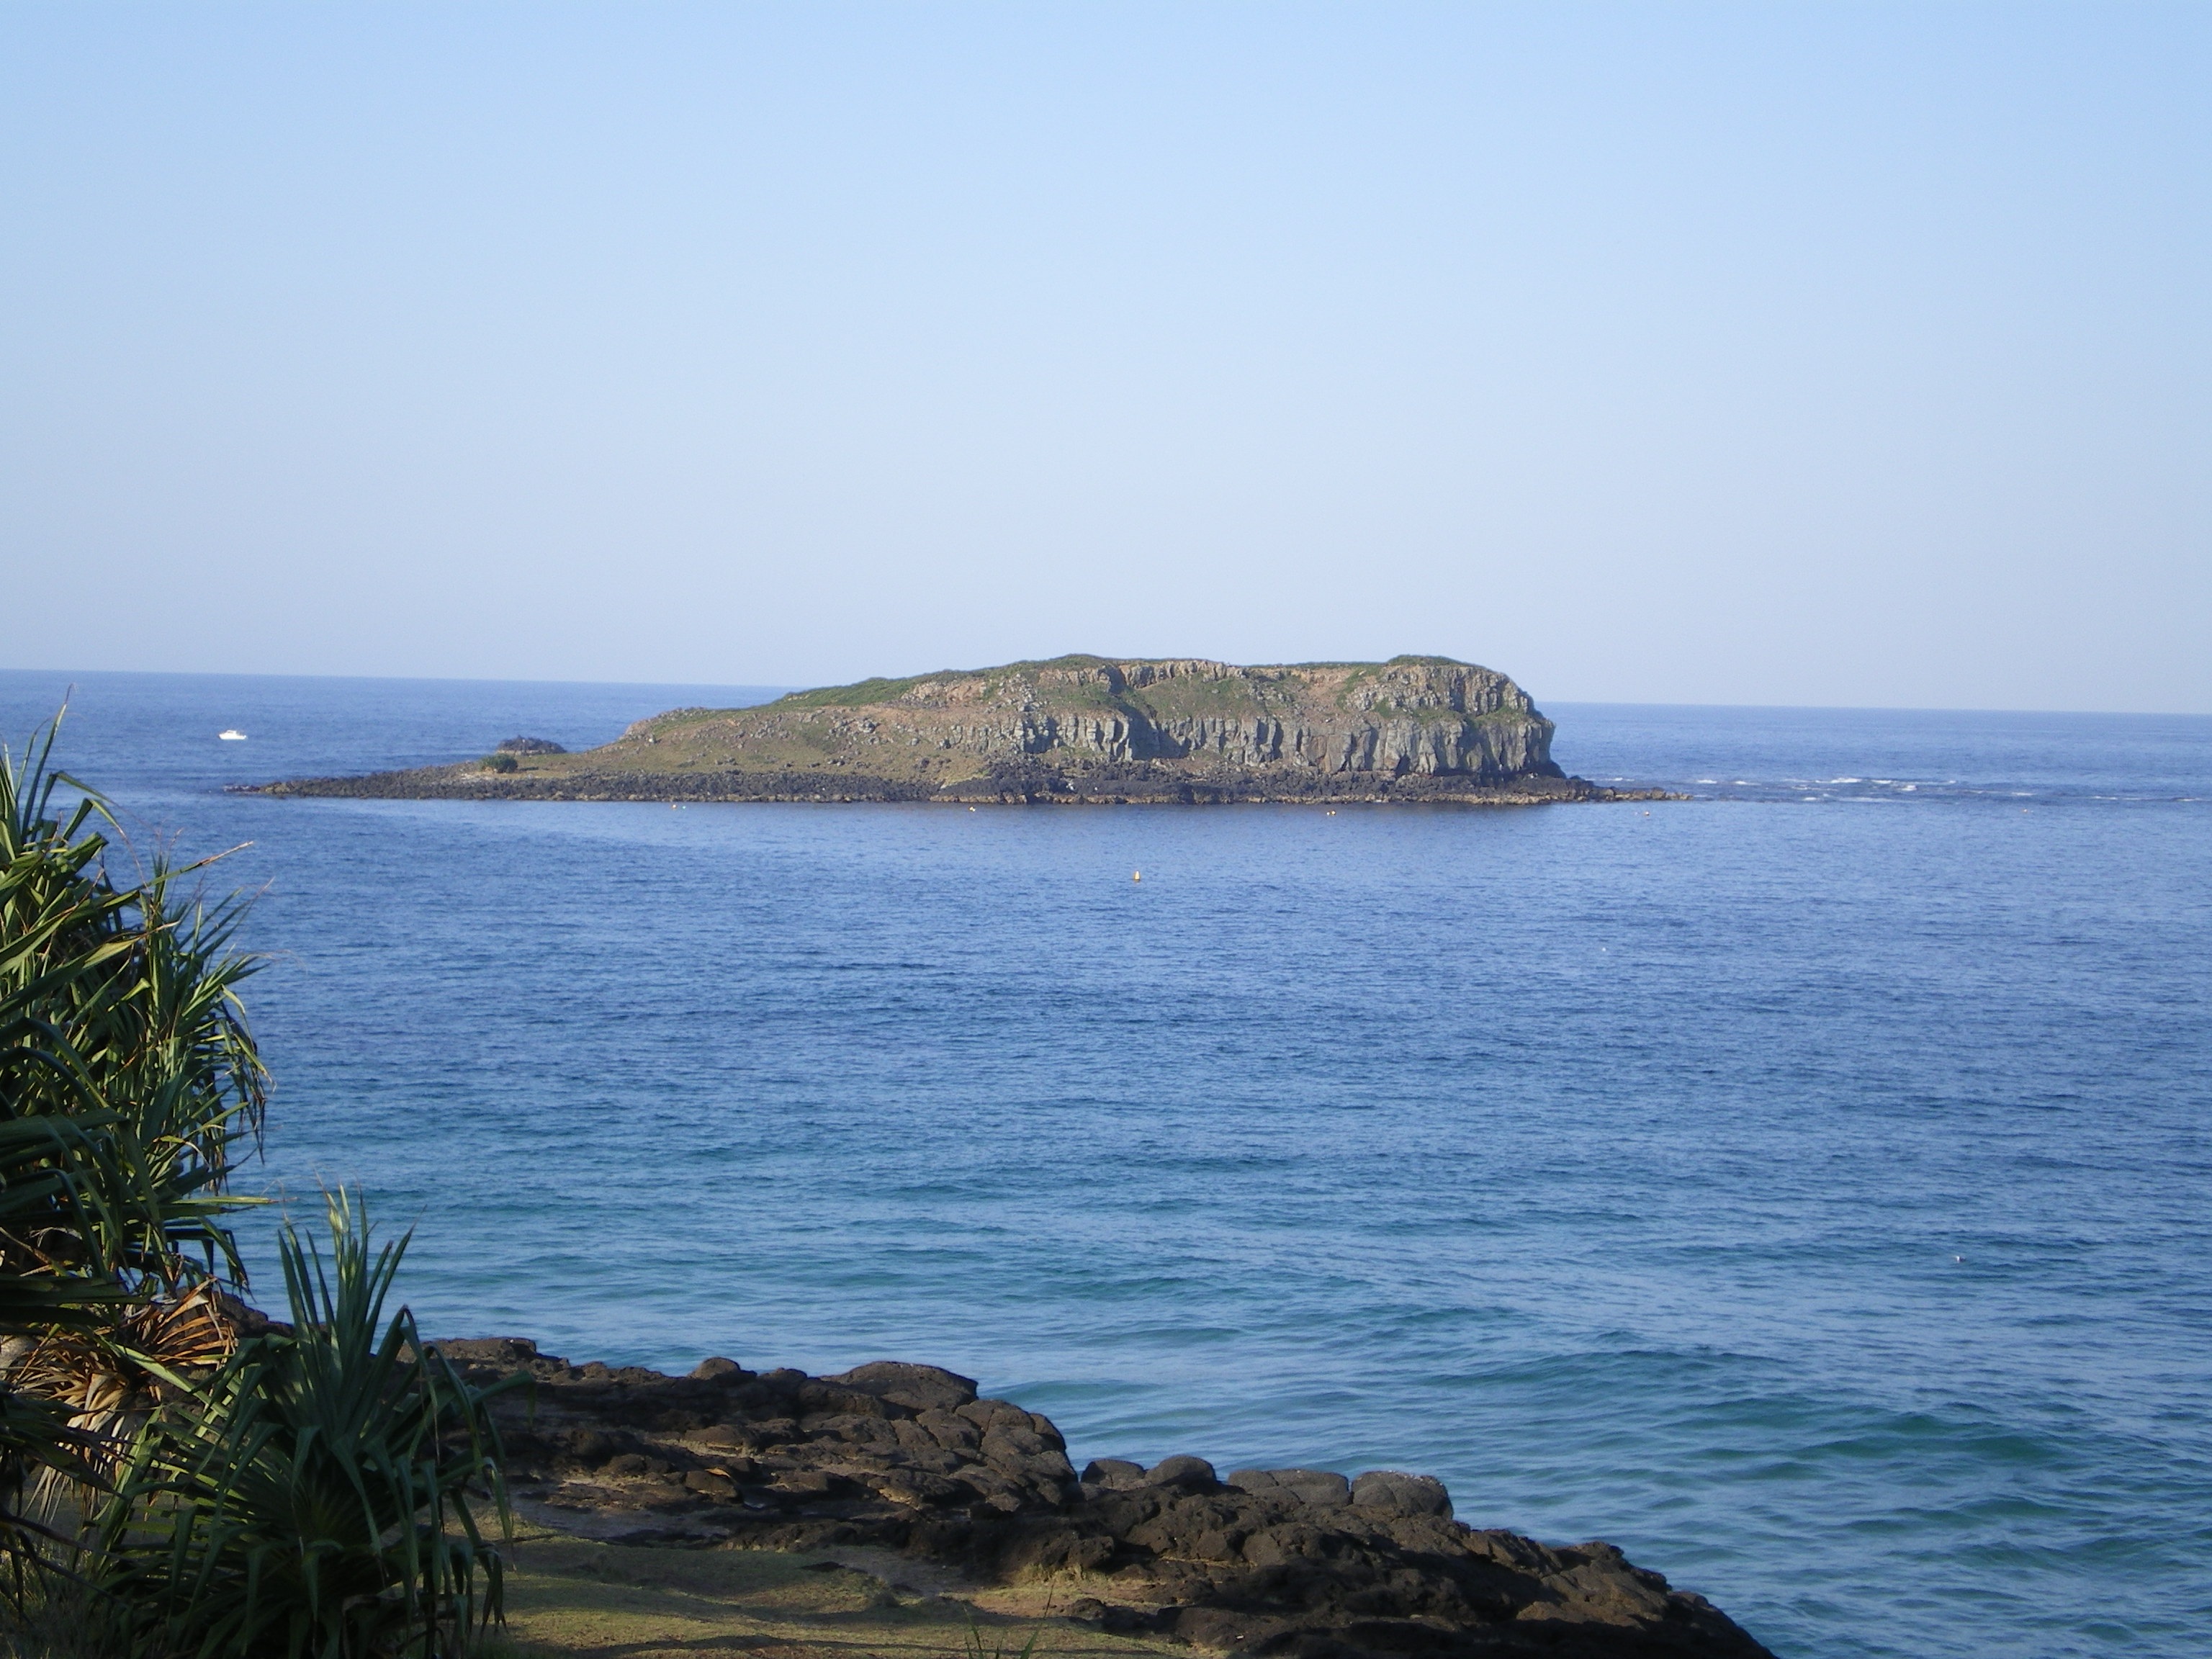
beach, landscape, sea, coast, water, rock, ocean, horizon, shore, vacation, cliff, cove, holiday, bay, island, terrain, body of water, australia, headland, cape, islet, landform, promontory